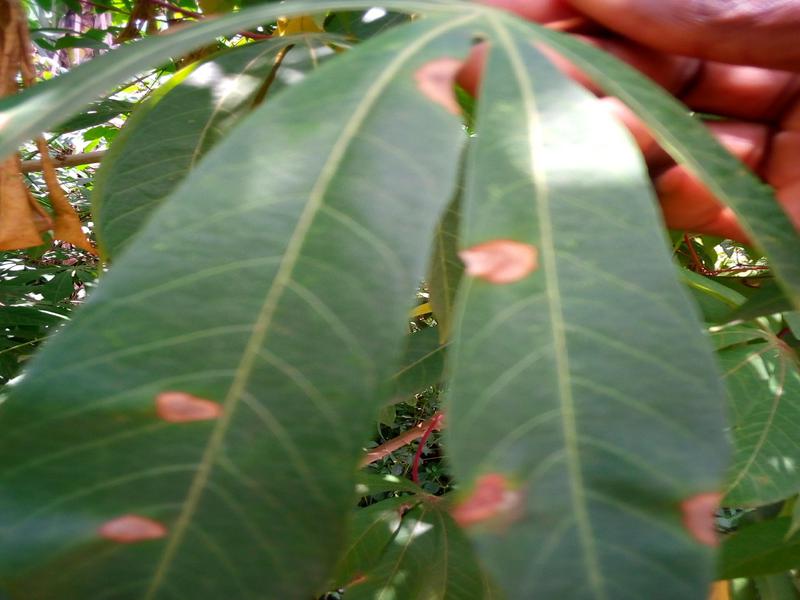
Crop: cassava
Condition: bacterial_blight